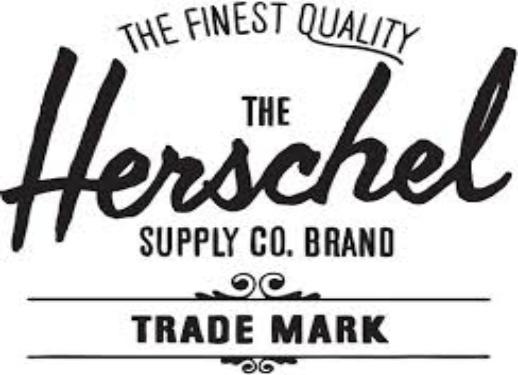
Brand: Herschel Supply
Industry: Clothes